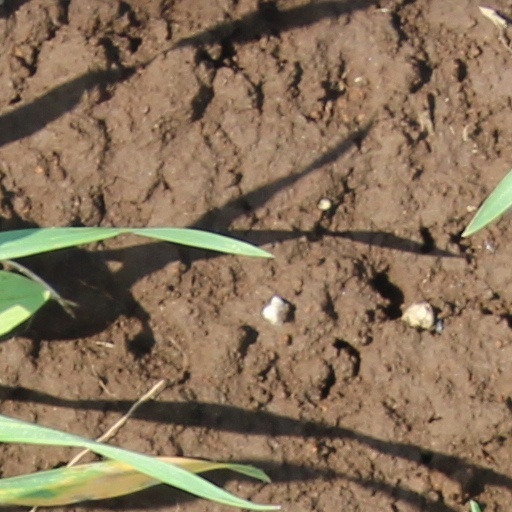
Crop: wheat